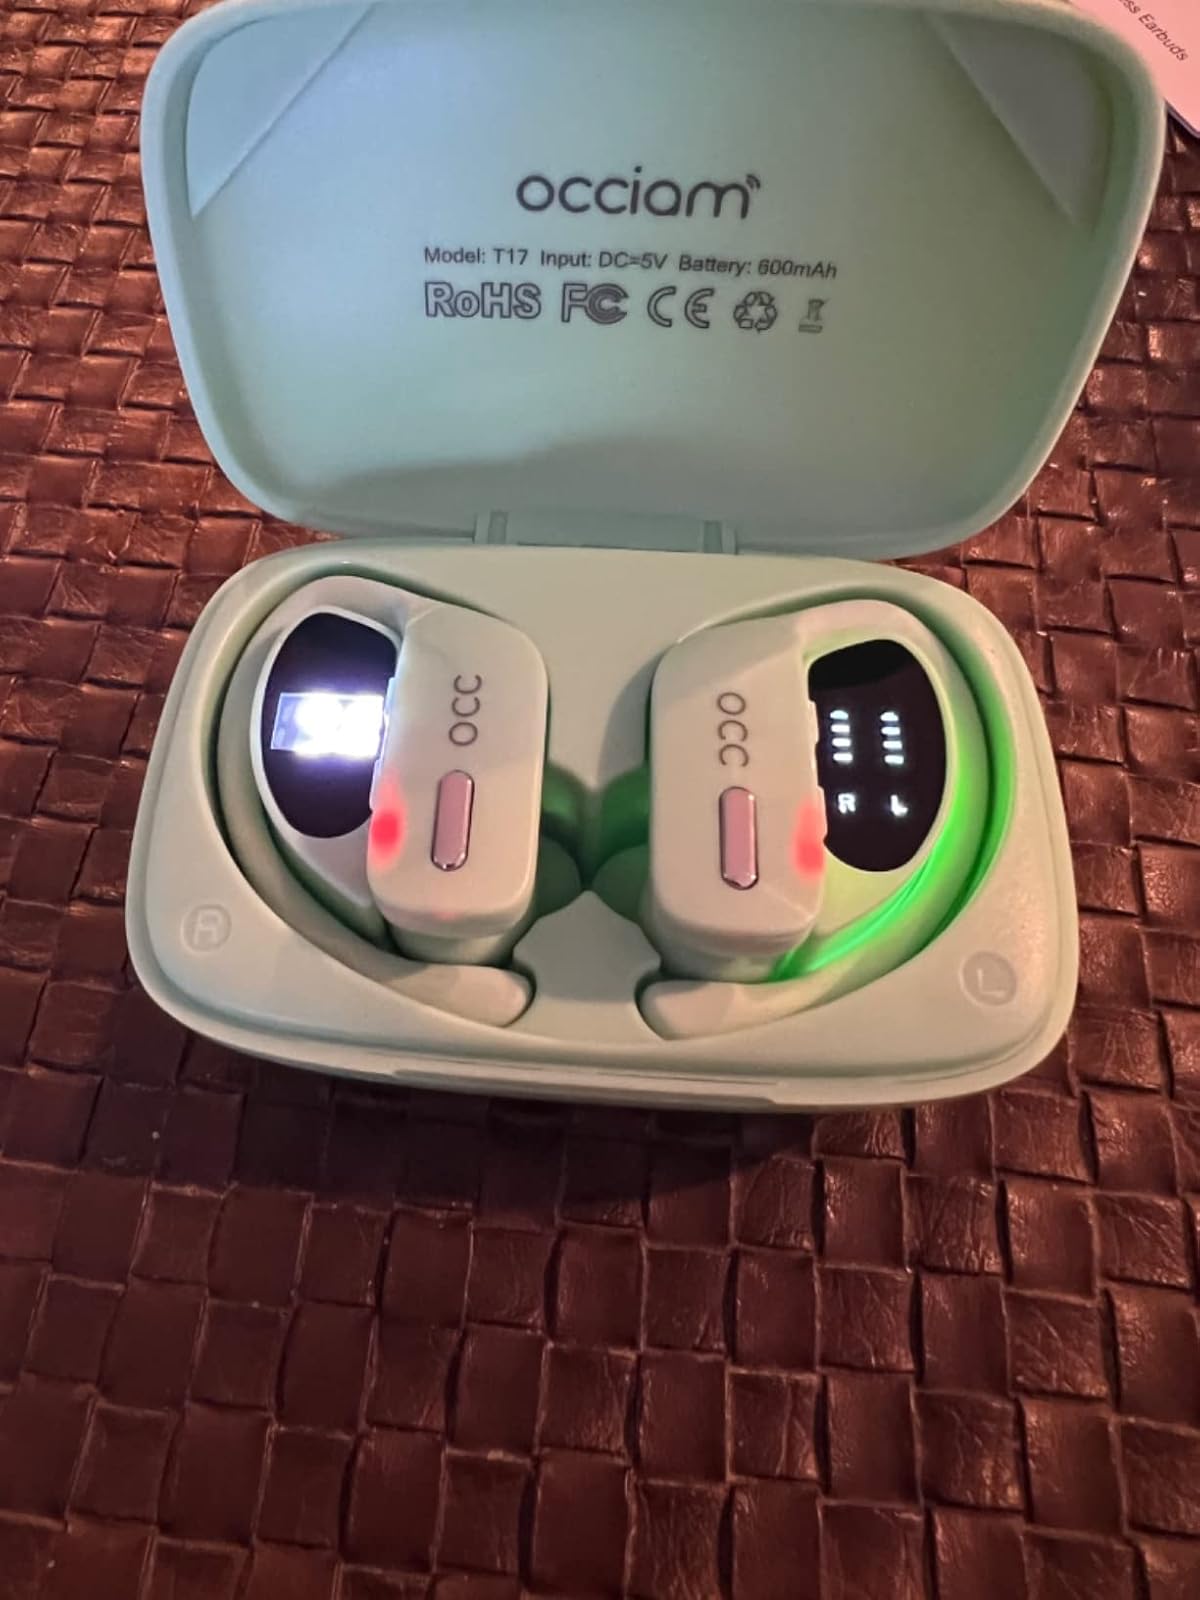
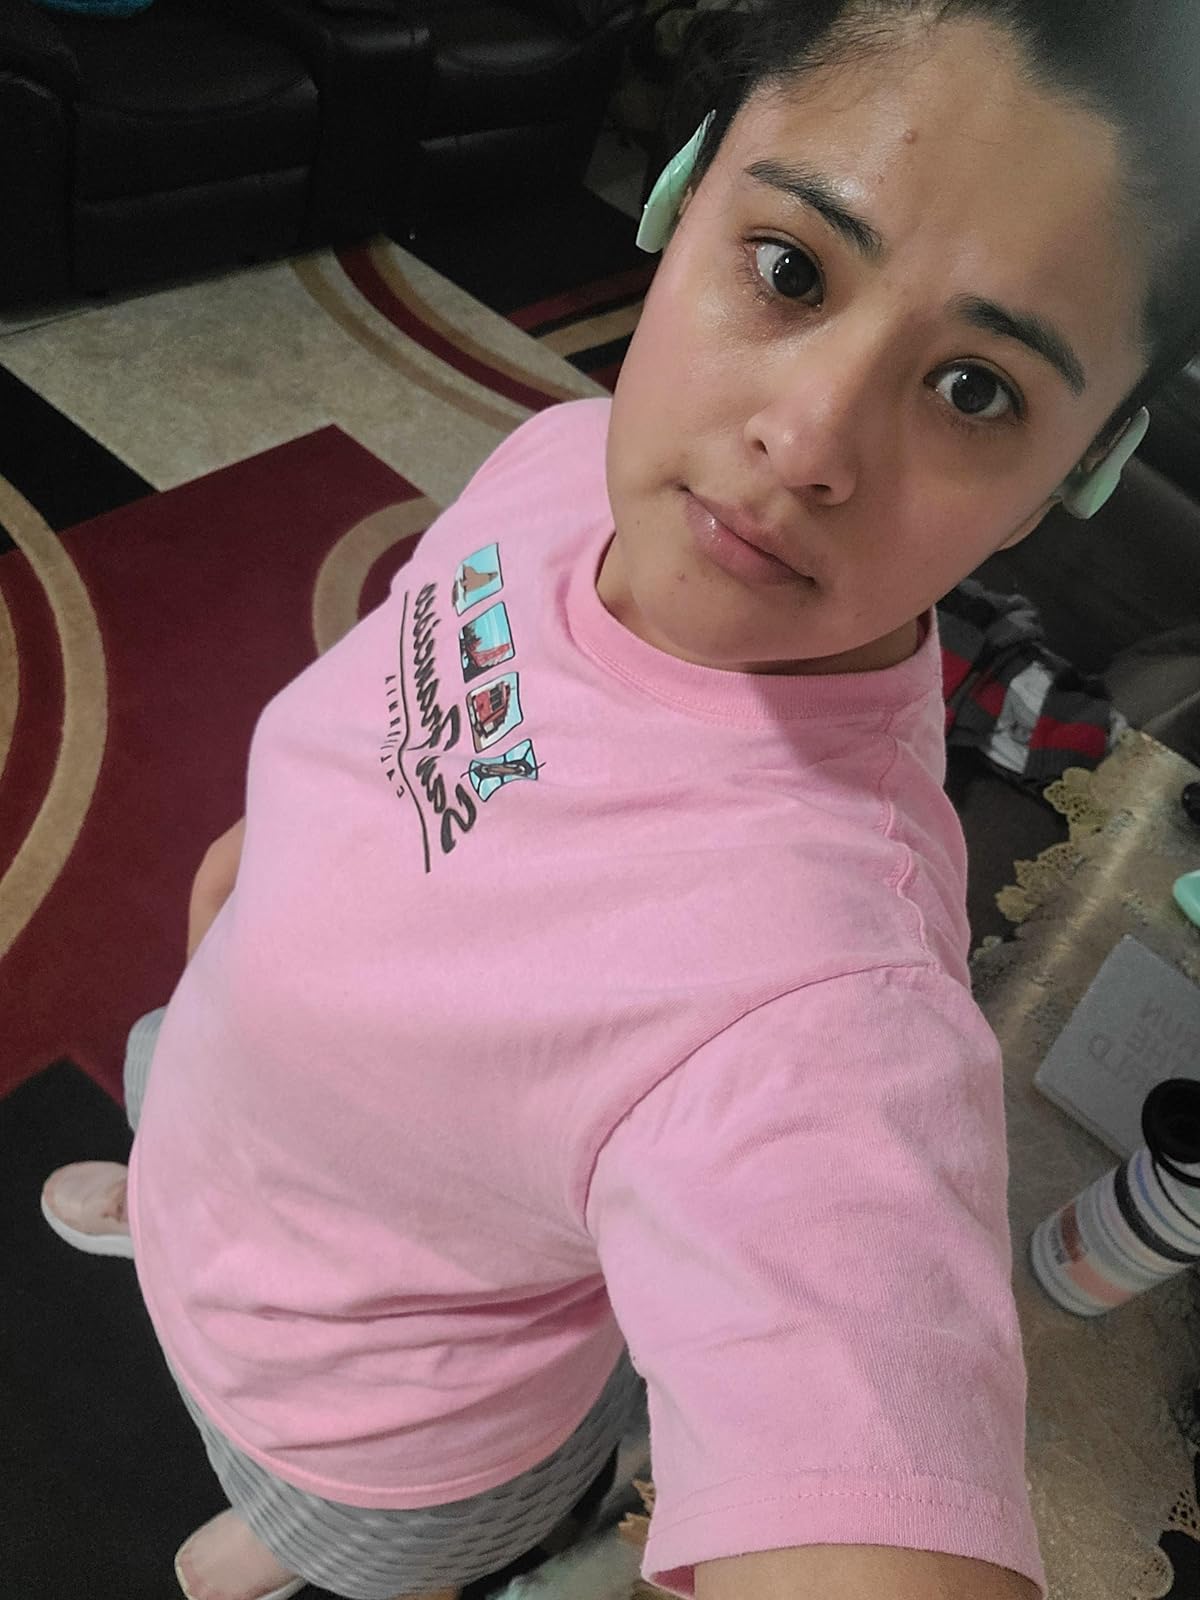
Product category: earbuds
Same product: yes